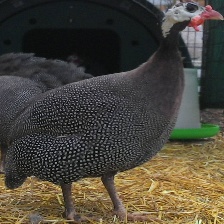
Species: GUINEAFOWL
Scientific name: NUMIDIDAE